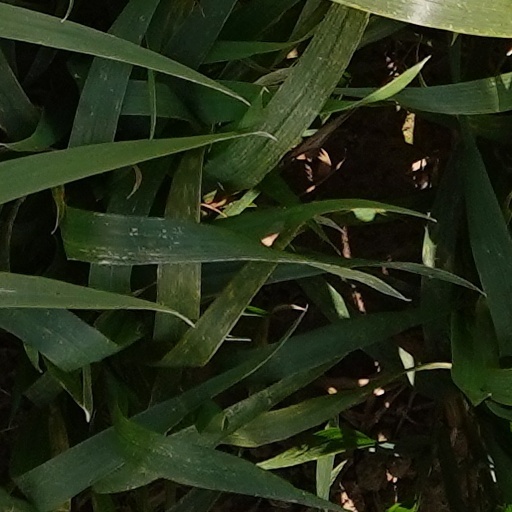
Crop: wheat